North Liberty Park

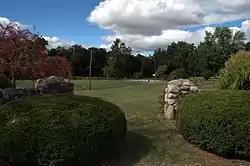
Main Entrance to North Liberty park, September 2013

North Liberty Park, also known as North Liberty Community Park, is a historic public park and national historic district located at North Liberty, St. Joseph County, Indiana. The district encompasses two contributing buildings, one contributing site, three contributing structures, and two contributing objects in a public park. It was developed by the Works Progress Administration in 1935 and 1937. They constructed the ornamental fieldstone entrance structures, a footbridge, bandshell, tool shed, bath house, and other fieldstone features.